Mikael Ymer

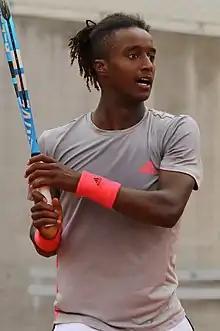
Ymer at the 2019 French Open

Mikael Ymer (born 9 September 1998) is a Swedish professional tennis player. He had a career high ATP singles ranking of world No. 50, achieved on 17 April 2023. In the ATP doubles ranking his career high is No. 187, achieved in October 2017. He is the current No. 5 Swedish singles player. Ymer was the No. 1 Swedish player until 2023.